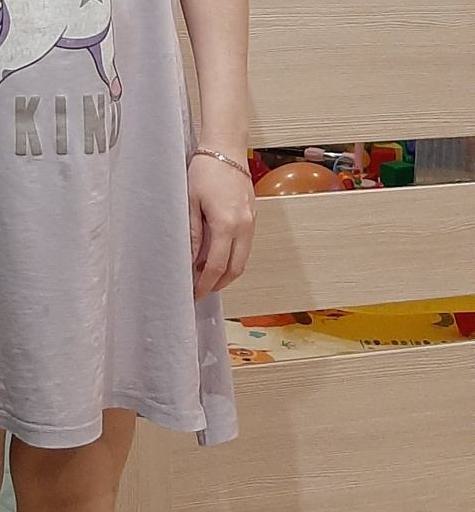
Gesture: no_gesture